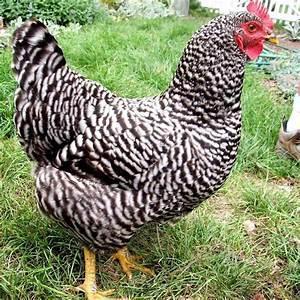
chicken